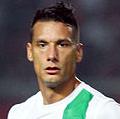
Age: 28